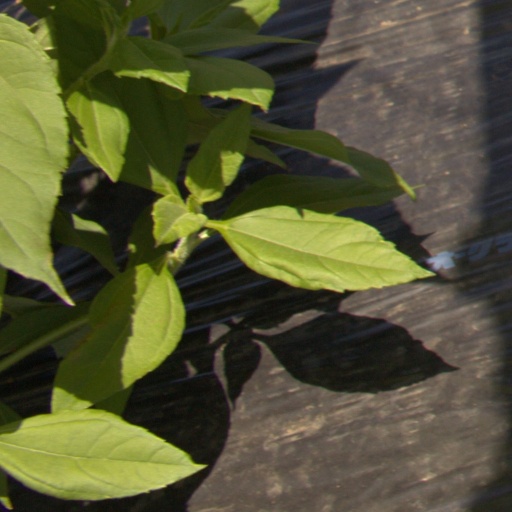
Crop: Jerusalem artichoke